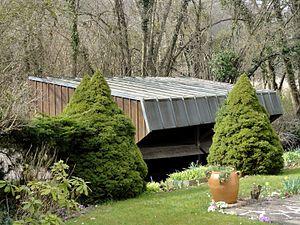
Lavoir sur la Viosne, rue du Moulin, près de la limite de la commune avec Courcelles-sur-Viosne.